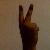
The image shows a hand gesture representing the number 2 in Indian Sign Language.